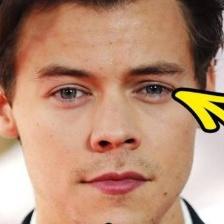
Label: faces